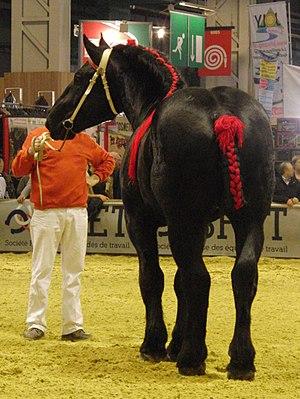
Présentation d'un cheval Percheron noir - Salon international de l'agriculture 2014, Paris, France